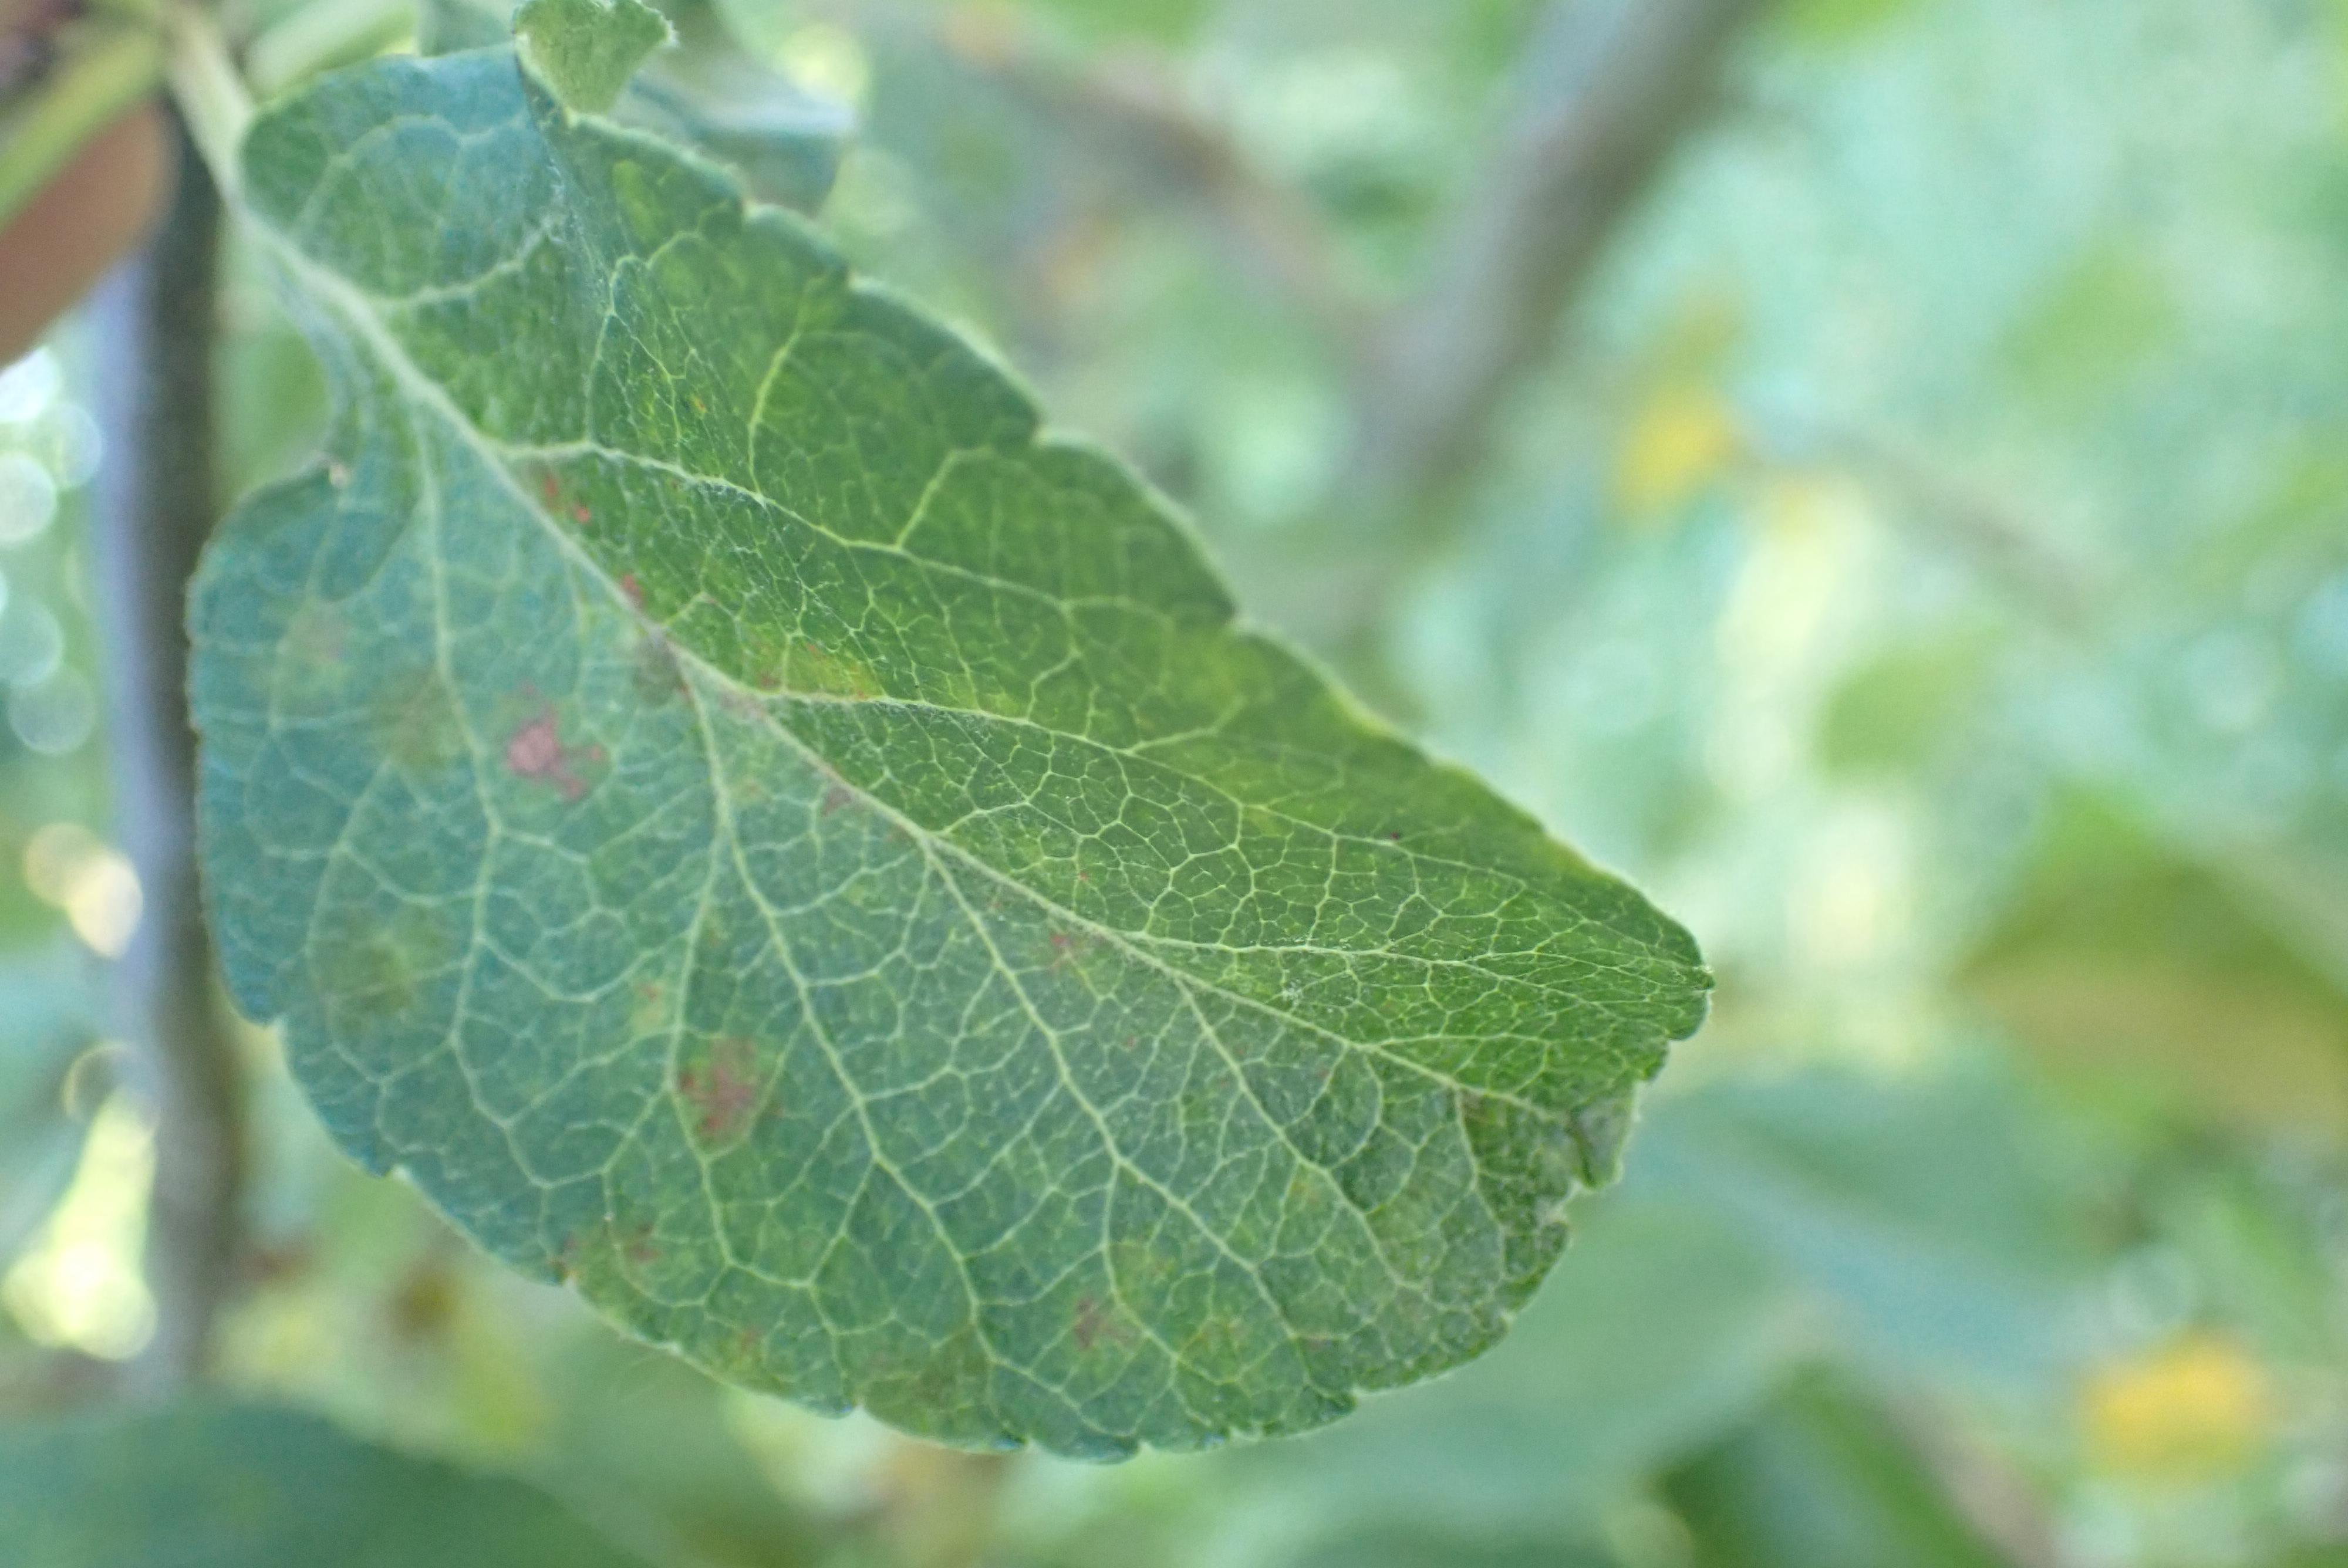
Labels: scab, frog_eye_leaf_spot